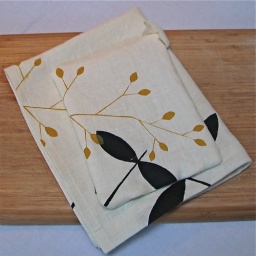
Linen tea towel and pot holder set in my branches design